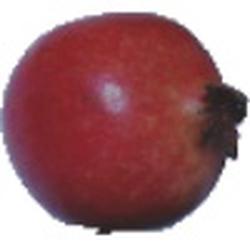
Label: Pomegranate